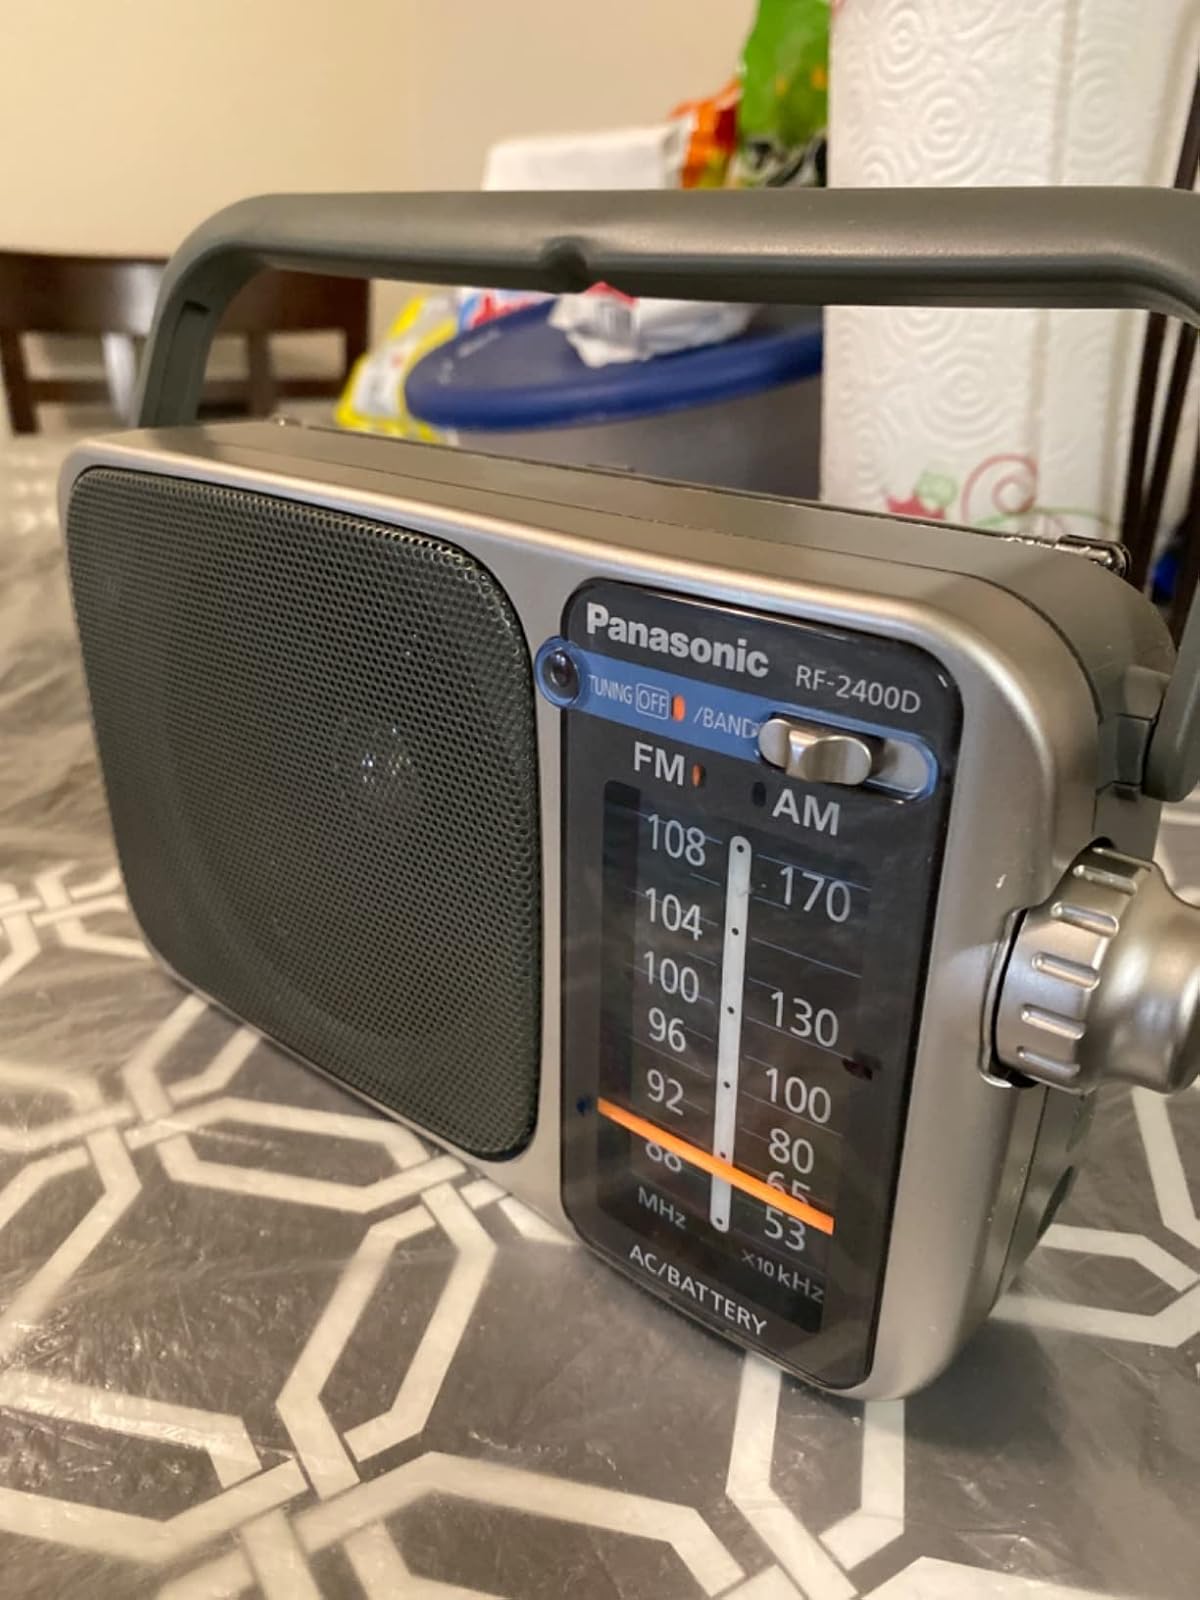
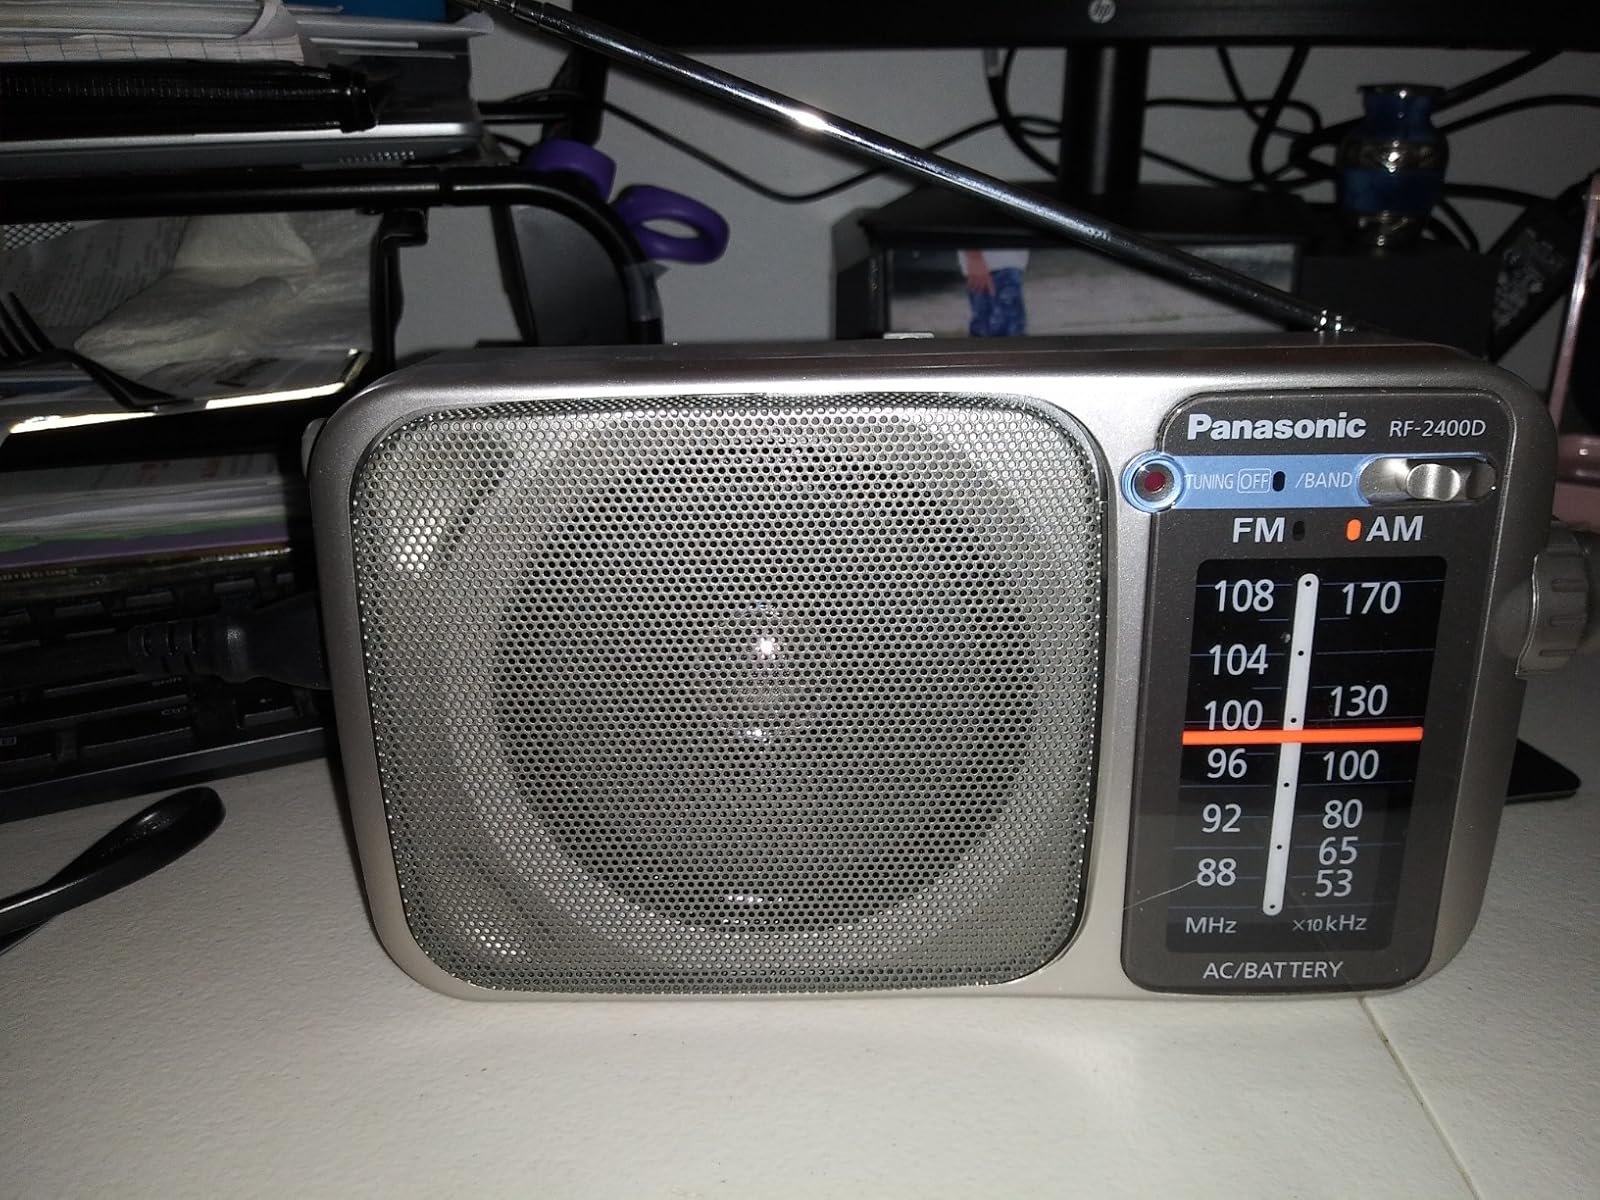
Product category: radio
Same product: yes